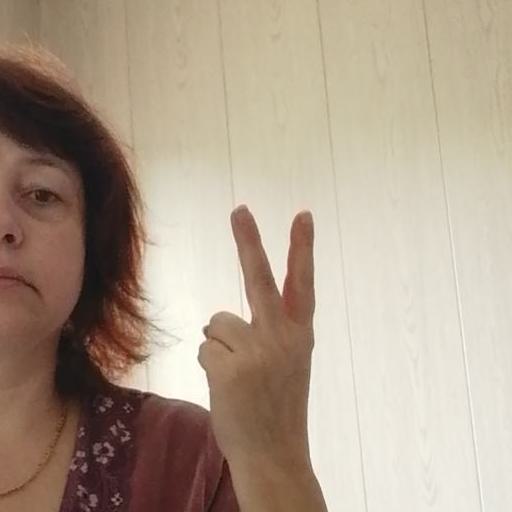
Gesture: peace_inverted